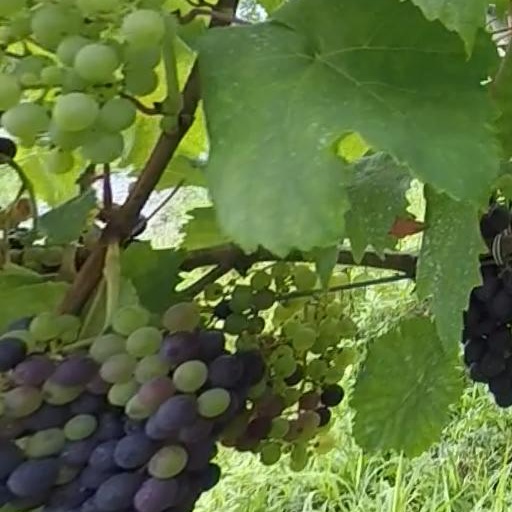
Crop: grape